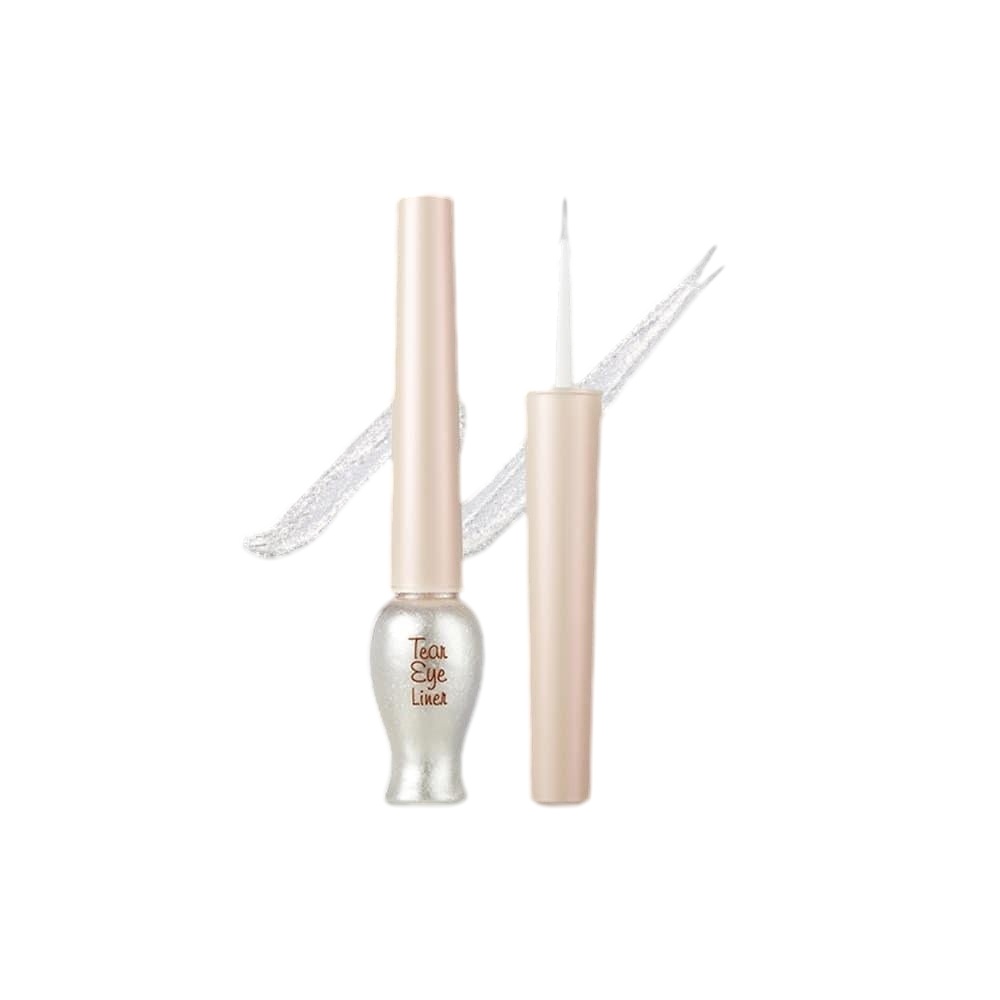
[Etude House] Tear Eye Liner 01 White
What Makes It Special Shimmery liquid eyeliner in light-beige color brightens eyes with a delightful sheer, sparkling finish. Apply it on the lower lash line to make eyes appear bigger and doll-like, for a charming wide-eyed, innocent look. Thin brush applicator comes with a mini tip for precise and mess-free application. As the final touch to your eye makeup, brush shimmer under your lower lash line for sparkly, dewy eyes. How to use Layer it on eyeliner, or gently swipe it to add sparkly effect on your eyes Ingredients #1 White WATER, BUTYLENE GLYCOL, CALCIUM SODIUM BOROSILICATE, POLYETHYLENE TEREPHTHALATE, POLYMETHYL METHACRYLATE, PENTYLENE GLYCOL, PVP, POLYSORBATE 20, TRIETHANOLAMINE, CARBOMER, PHENOXYETHANOL, SILICA, DISODIUM EDTA, BENZOPHENONE-5 [+/- (MAY CONTAIN) IRON OXIDES (CI 77499, CI 77492, CI 77491), TITANIUM DIOXIDE (CI 77891), TIN OXIDE, MICA] #3 Pink WATER, BUTYLENE GLYCOL, CALCIUM SODIUM BOROSILICATE, CALCIUM ALUMINUM BOROSILICATE, TITANIUM DIOXIDE, PVP, PENTYLENE GLYCOL, TRIETHANOLAMINE, CARBOMER, POLYETHYLENE TEREPHTHALATE, POLYMETHYL METHACRYLATE, SILICA, PHENOXYETHANOL, MICA, TIN OXIDE, DISODIUM EDTA, BENZOPHENONE-5, CARMINE (CI 75470) #4 Gold WATER / AQUA / EAU, BUTYLENE GLYCOL, CALCIUM SODIUM BOROSILICATE, PVP, TITANIUM DIOXIDE (CI 77891), PENTYLENE GLYCOL, 1,2-HEXANEDIOL, MICA, CARBOMER, TROMETHAMINE, IRON OXIDES (CI 77491), TIN OXIDE, DISODIUM EDTA
Brand: EtudeHouse
Category: Health & Beauty > Personal Care > Cosmetics > Makeup > Eye Makeup